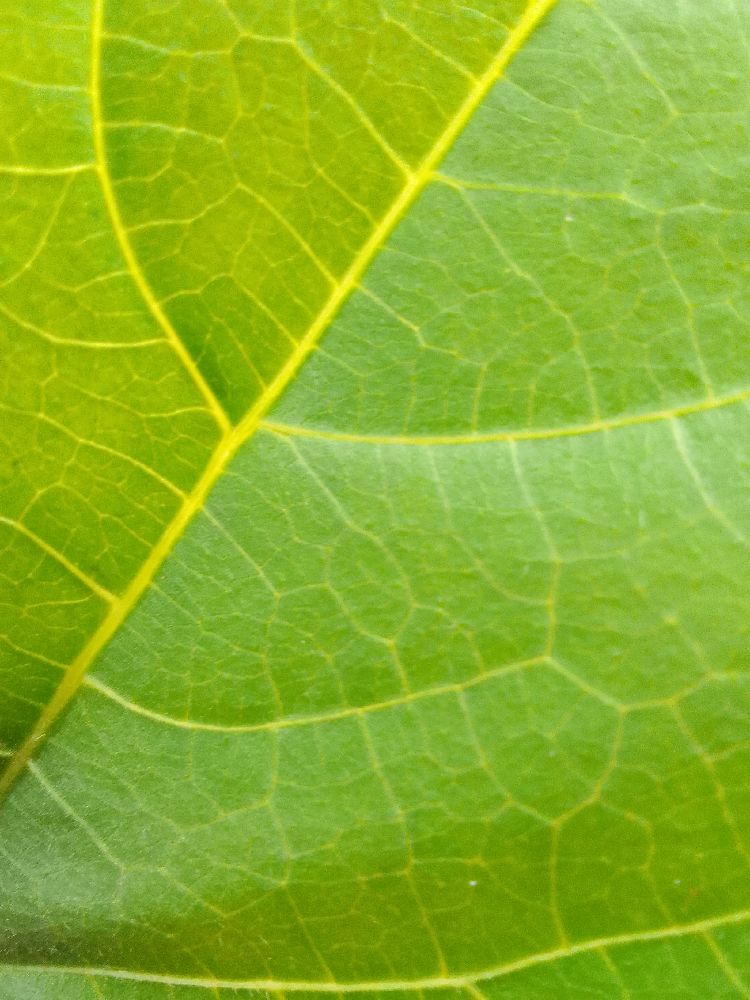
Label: healthy